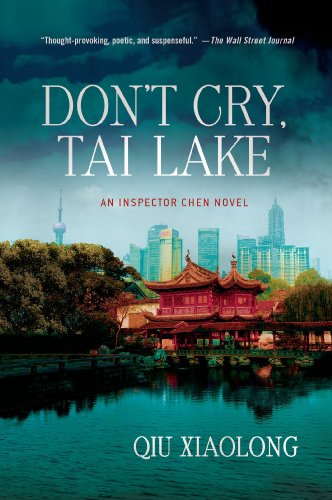
Don't Cry, Tai Lake: An Inspector Chen Novel (Inspector Chen Cao Book 7)
Category: Buy a Kindle
Excerpt. ONE CHIEF INSPECTOR CHEN CAO of the Shanghai Police Bureau found himself standing in front of the gate to the Wuxi Cadre Recreation Center.His vacation in the city of Wuxi was totally unexpected. Earlier that Sunday morning, Chen was in Zhenjiang, attending an intensive political seminar for emerging Party officials training for “new responsibilities,” when he got a phone call from Comrade Secretary Zhao, the former second secretary of the Central Party Discipline Committee. Though retired, Zhao remained one of the most influential figures in Beijing. Zhao was too busy to take a vacation arranged for him at the center in Wuxi, so he offered it to Chen instead.Chen was in no position to decline such a well-meant offer, coming from the Forbidden City. So he immediately left the seminar at the Zhenjiang Party School, took a long-distance bus to Wuxi station, and then a taxi to the center.He had heard a lot about the center, which was located in a scenic area of the city. It was something like a combination of a resort and a sanatorium, known for its special service to high-ranking cadres. There were strict regulations about the Party cadre rank required for admission, and Chen was nowhere close to that rank. Chen knew an exception was being made because of Zhao. Qiao Liangxing, the director of the center, was not around when Chen arrived. A front desk receptionist greeted Chen and led him to a white European-style villa, with tall marble columns in front, enclosed by an iron fence with gilded spikes and a shining stainless-steel gate. The villa stood alone on a tree-shaded hill, separate from other buildings. The receptionist showed Chen all due respect, as if the villa being allocated to him determined his status rather than the other way round. Without any other specific instructions from Qiao, however, all she could do was check Chen in with a detailed introduction to the center and its location: Yuantouzhu, or Turtle Head Park.“Our center gets its name from a huge rock projecting over the Tai Lake, like a turtle tossing its head above the water. The park was founded in 1918 and covers an area of five hundred hectares. It is a scenic peninsula on the northwest shore of the lake, surrounded by green hills and clear water; it is considered the best resort area in Wuxi. As for the center, at the south end of the peninsula, it was built in the early fifties for high-ranking cadres.”While listening to her introduction, Chen reflected on the way China took for granted the assumption that the Communist Party cadres, having conquered the country, deserved to enjoy all sorts of luxurious treatment.“Last but not the least, people staying here can easily walk into the park, but the tourists in the park may only look at the center through the gate. So enjoy your vacation here,” the receptionist concluded, smiling, leaving the key as well as a park pass on a mahogany table in the hall before she left, closing the door carefully after her.Chen moved to the front window. Looking out, he saw part of a curving driveway lined with shrubs and evergreen, and then further down the wooded hill, another driveway for someone else’s villa. To the other side, there were rows of multistory buildings, with identically shaped balconies aligned like matchboxes, as those in a large new hotel. He didn’t have a panoramic view of the center, but his villa was undoubtedly one reserved for top Party cadres.It was a nice, large building consisting of nine rooms in all. He had no idea what to do with all those rooms as he walked upstairs and downstairs, examining one after another. He finally put his small suitcase in the master bedroom on the first floor, which commanded a fantastic lake view. Adjacent to the bedroom was a spacious living room, featuring a marble fireplace with a copper screen in an exquisite pattern, a black leather sectional sofa, and an LCD TV. One side of the room was a wall of tall windows overlooking Tai Lake.Also on the first floor was a study with custom-made book shelves, some books, and a desk with a brand new laptop on it. The windows in the study were large, but looked out on the driveway and the hill beyond it.Chen went back to the living room and started to pace about, stepping on and off an apricot Persian rug. His footsteps echoed through the entire building. Finally he decided to take a bath. He grabbed a cup and a bottle of Perrier from a silver tray on a corner table and settled himself in the master bathroom, which also had a scenic view.Soaking in the tub, he had the luxurious feeling of becoming one with the lake, as he watched the tiny bubbles rising in his glass of Perrier.Outside, a rock frog was croaking intermittently, and there was the murmur of an unseen cascade. Looking out, Chen discovered that the lambent melody was actually coming from a tiny speaker hidden in a rock under the window.Of late, Chen often felt worn out. With one “special case” after another on his hands, he hadn’t been able to take a break for months. A vacation could at least take his mind temporarily off his responsibilities and obligations.Besides, there was nothing really important being handled by his Special Case Squad at the moment, and if something should come up, Wuxi was only an hour’s trip from Shanghai by train. If need be, he could easily hurry back. In the meantime, though, his longtime partner, Detective Yu Guangming, should be able to take care of things there.But it didn’t take long before the chief inspector felt a slight suggestion—as if it was rising up from the still water in the tub—of loneliness, which was only magnified by the enormous size of the empty building.The bubbles in the French water were gone, so he got out of the tub, put on his clothes, stuffed the paperback he brought with him into his pants pocket, and went out for a walk.The center was connected, as the receptionist had said, to the park by a back entrance. Through the fence he saw tourists pointing and posing with cameras. He was not keen on becoming a tourist just yet, so he headed in the other direction, along a quiet, small road.He had probably come in along the same route earlier, but sitting in the back of a taxi, he hadn’t been able to see much. There wasn’t anyone in the area, with the exception of an occasional car driving by at high speed. The road was fairly narrow. On one side, there was a wire fence stretching along like a wall, and a bushy, unkempt slope beyond it that stretched over to a wider road in the distance. On the other side, hills were rolling and rising upward here and there, interspersed with tourist attraction signs.Ahead the road merged into a tiny square with bus stop shelters, a tea stall with bowls spread out on a makeshift table with a couple of benches, and a pavilionlike kiosk with a roof that was held up by vermillion posts, which sold all sorts of souvenirs. A group of people were getting off a gray bus, most of them carrying maps in their hands. The square couldn’t be far from the park.He felt anonymous, yet contentedly so. He strolled about, taking out his own tourist map of Wuxi, which he had bought earlier at the bus station.He hadn’t visited Wuxi for years. As a child, he and his parents had taken a day trip, riding from one tourist stop to another. Cutting across the square, he noted that it appeared quite different from what he remembered.He was soon lost, in spite of the map. Like Shanghai, Wuxi had been changing dramatically in recent years. There were quite a few new street names that were unavailable or unrecognizable from his outdated map.But he wasn’t worried. If he couldn’t find his way back, he could always hail a taxi. He liked walking—even more so as he slipped into the role of a tourist, a sort of different identity. Perhaps he was still not over having been pushed into becoming a cop when he graduated college years ago.After passing a street corner convenience store with a twenty-four-hour-business sign, he ventured into a side street, and then into another one—a shabbier, somber, cobble-covered, and yet quaint one—which was almost deserted. This street seemed to fit into his memory of the city. Toward the end of it, he slowed down at the sight of a dilapidated eatery. It had a red wooden door and white walls, with a couple of rough tables and benches outside and several more inside, and an orange paper pinwheel spinning in the rustic window. Outside, there was a colorful row of wooden and plastic basins with fish swimming in some and rice paddy eels in others. Eels were usually placed in a basin without water, Chen reflected.Perhaps because it was past lunchtime, or perhaps because of the location, Chen was the only one lingering there, except for a white cat with a black patch on its forehead, dozing by the worn-out threshold.Chen decided to sit at a table outside, with a bamboo container holding a bunch of disposable chopsticks like flowers. It was a warm day for May, and he had walked quite a distance. Wiping the sweat from his forehead, he was grateful for a fresh breeze coming fitfully along the street.An old man came shuffling out of the kitchen in the rear, carrying a dog-eared menu. Most likely he was the owner, chef, and waiter here.“Anything particular you would like, sir?”“Just a couple of small dishes—any local specialties, I mean,” he said, not really hungry. “And a beer.”“Three whites are the local specialties,” the old man said. “The white water fish may be too large for one person. And I wouldn’t recommend the white shrimp—it’s not that fresh today.”Chen remembered, from his Wuxi trip with his parents, his father raving about the “three whites”—white shrimp and white water fish were two of them, but he couldn’t recall what the third white was. Another local specialty he liked was the Wuxi soup buns,... About the Author QIU XIAOLONG is a poet and author of several previous novels featuring Inspector Chen as well as Years of Red Dust , a Publishers Weekly Best Books of 2010.  Born and raised in Shanghai, Qiu lives with his family in St. Louis, Missouri. From Booklist *Starred Review* This environmental mystery is also an example of hard-hitting investigative reporting. Qiu, a poet, novelist, and former native of Shanghai, presents a compelling portrait of the far-ranging effects of chemical dumping into bodies of water, which officials in China have ignored for decades, by focusing on one lake and many tragedies. Tai Lake, an actual lake in the Yangtze Delta Plain, famous for its succulent fish and clear waters, is now covered by toxic, blue-green algae. Qiu, like Upton Sinclair in The Jungle, brings this abuse to life by framing it in a novel. The mystery format is especially conducive to giving readers a growing sense of something very wrong. Chief Inspector Chen Cao, of the Special Case Squad in the Shanghai Police Department, is given a reward. A party dignitary who can’t take his scheduled vacation at the resort bordering Tai Lake insists that Chen go in his place. Chen is disturbed by the fetid condition of the lake and concerned by what a young woman, an environmental protection engineer he meets at a local fish stand, tells him about the effects of toxic dumping. Further, he is within miles of a director of one of the lakeside factories when the director is murdered. Chen’s friend, the environmental protection engineer, is the prime suspect because of her criticism of the dumping, and Chen must solve the mystery without incurring wrath from party higher-ups. Despite the grim subject matter, the novel is filled with beautiful descriptions and poetry (Chen is poet as well as detective) that reinforce the beauty that is being polluted and lost. Magnificent. --Connie Fletcher Review “Thought-provoking, poetic and suspenseful.” – The Wall Street Journal “A meticulously crafted whodunit.” – The Japan Times “Enjoyable!” – Publishers Weekly “This environmental mystery is also an example of hard-hitting investigative reporting…. Despite the grim subject matter, the novel is filled with beautiful descriptions and poetry (Chen is poet as well as detective) that reinforce the beauty that is being polluted and lost. Magnificent.” – Booklist (starred) "Peppered with poetry and told with clarity and elegance."–Kirkus Reviews
Features: "Dark, gorgeous…feels authentically Chinese and it works like a charm." -- | Washington Post Book World | on | A Case of Two Cities | Chief Inspector Chen Cao of the Shanghai Police Department is offered a bit of luxury by friends and supporters within the Party – a week's vacation at a luxurious resort near Lake Tai, a week where he can relax, and recover, undisturbed by outside demands or disruptions. Unfortunately, the once beautiful Lake Tai, renowned for its clear waters, is now covered by fetid algae, its waters polluted by toxic runoff from local manufacturing plants. Then the director of one of the manufacturing plants responsible for the pollution is murdered and the leader of the local ecological group is the primary suspect of the local police. Now Inspector Chen must tread carefully if he is to uncover the truth behind the brutal murder and find a measure of justice for both the victim and the accused.